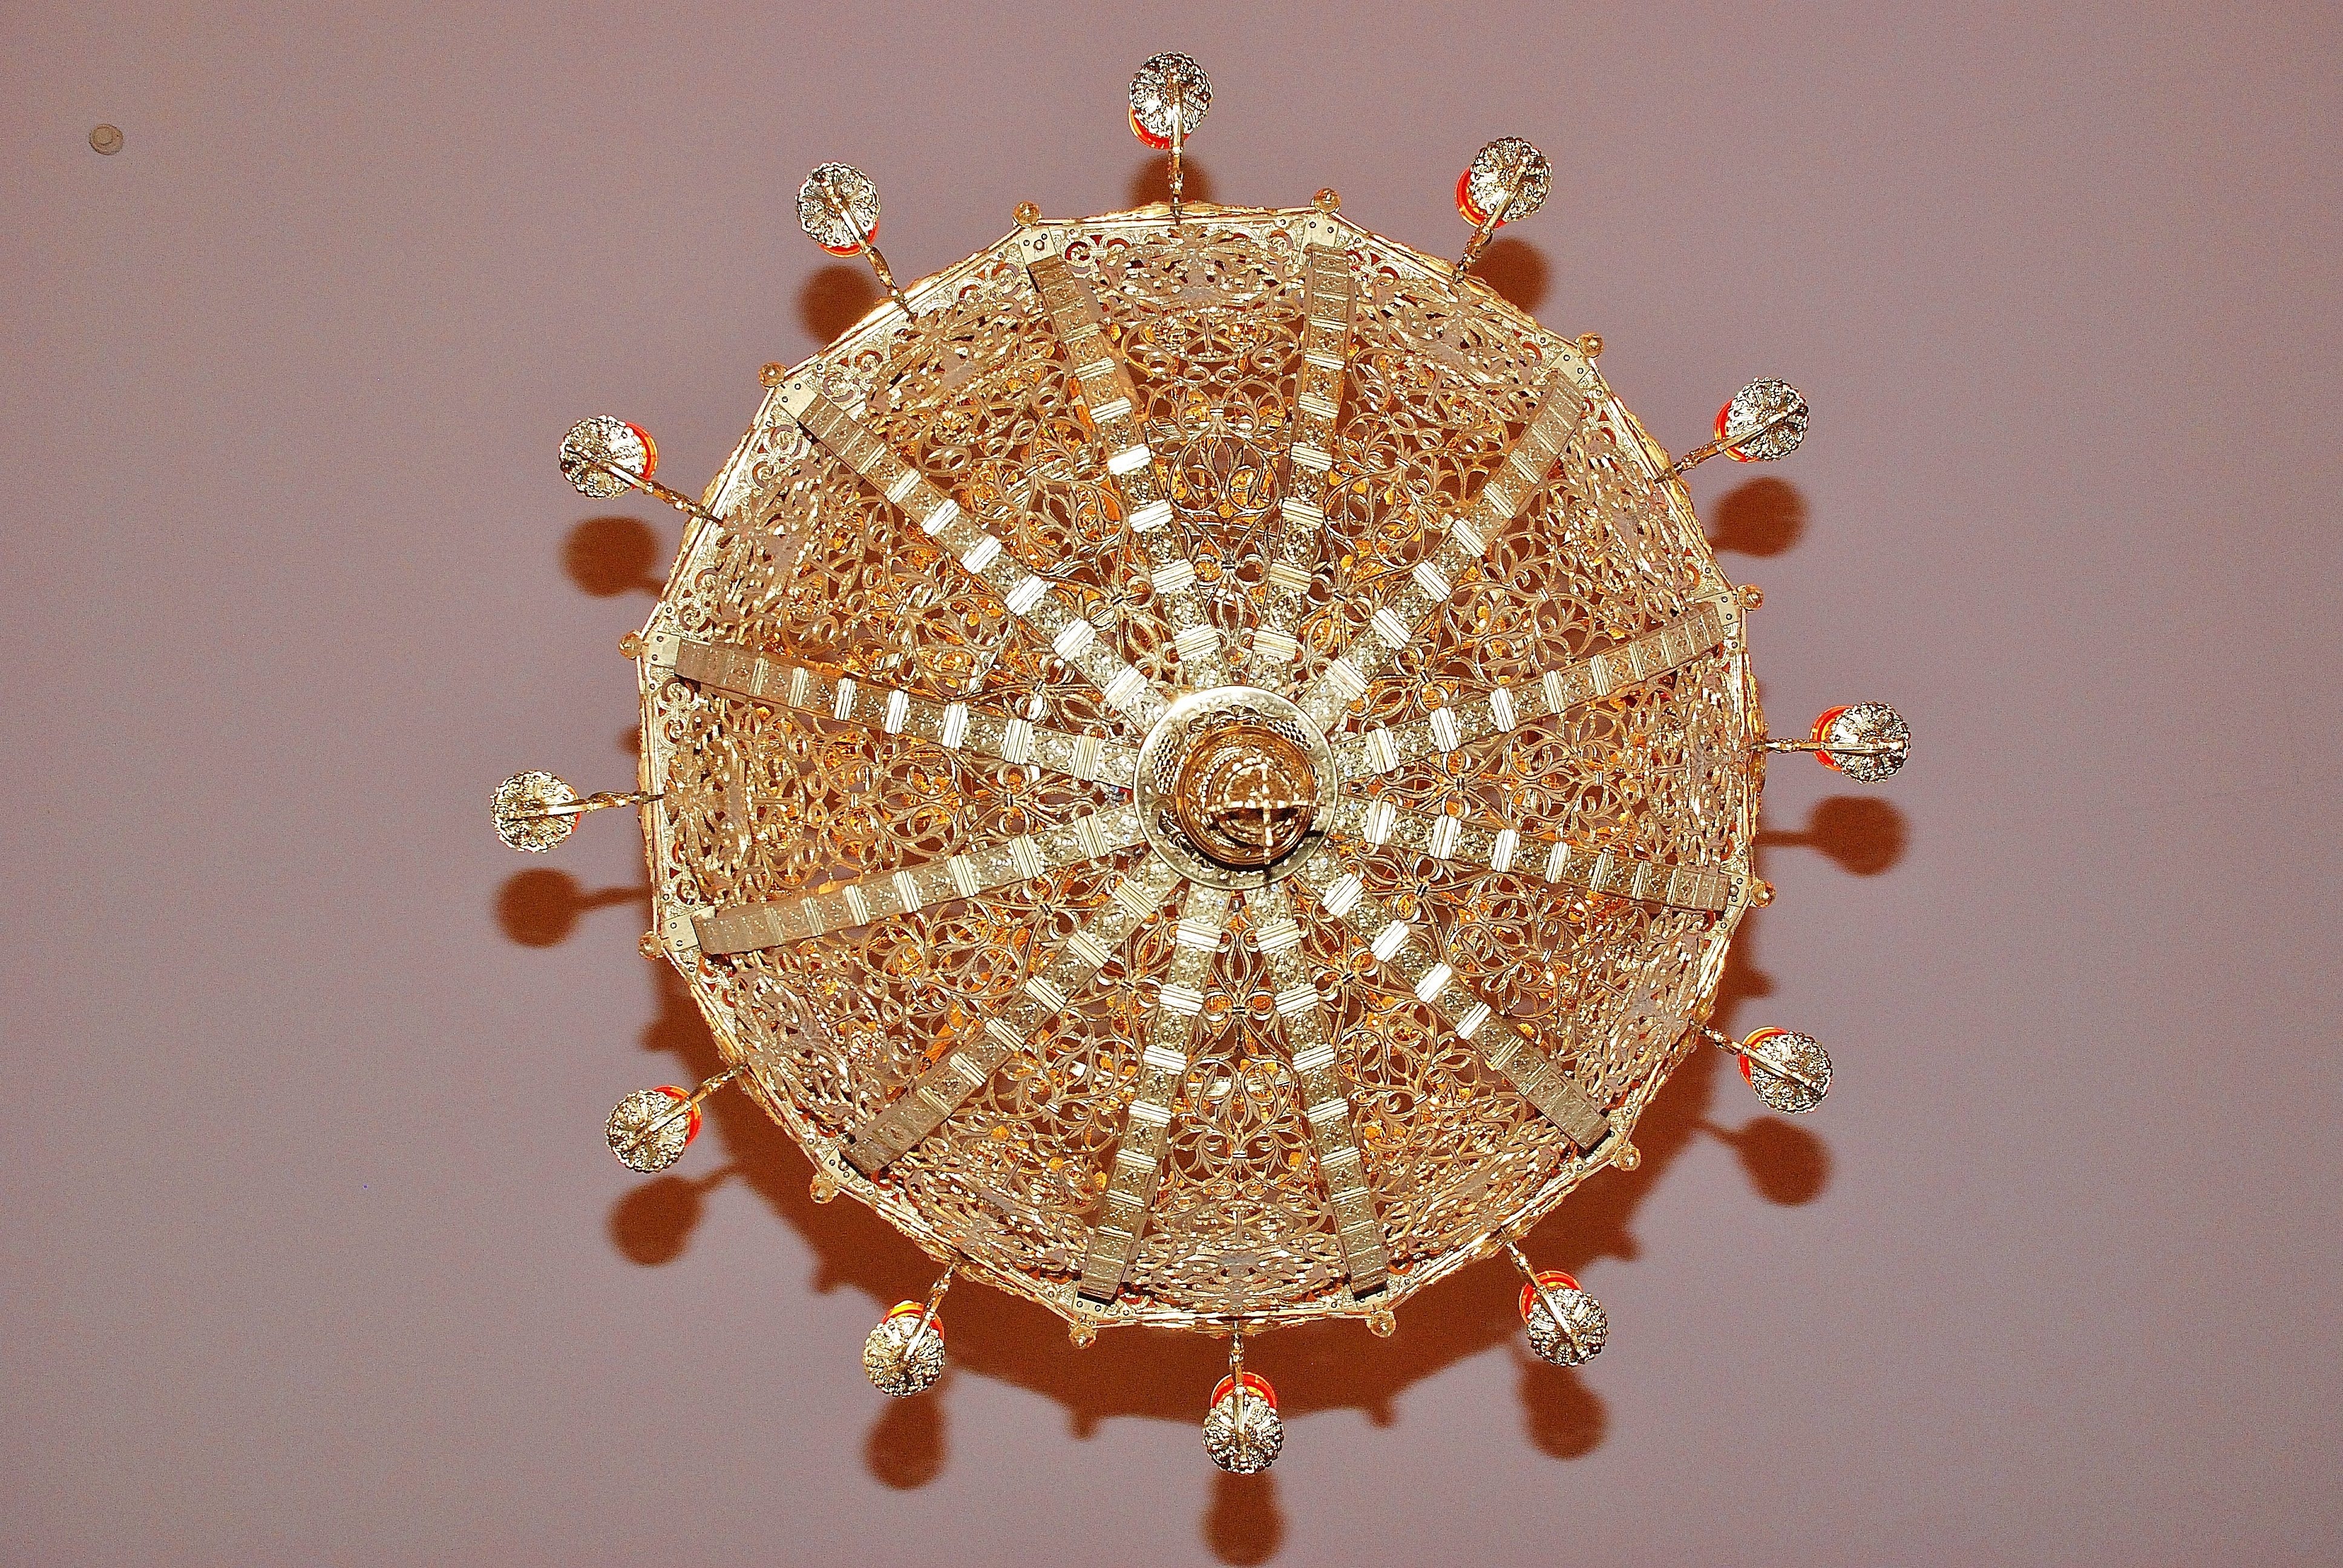
light, lamp, yellow, bead, lighting, circle, cutout, jewellery, light fixture, pendant, ceiling lamp, brooch, fashion accessory, geometric figure, free clip arts